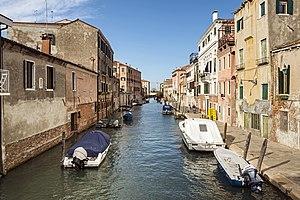
Le rio della Sensa, rio de la Sensa en vénitien, est un canal de Venise dans le sestiere de Cannaregio en Italie.